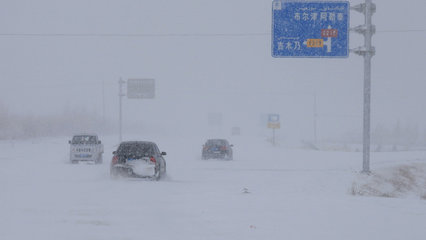
Weather: snow or frosty